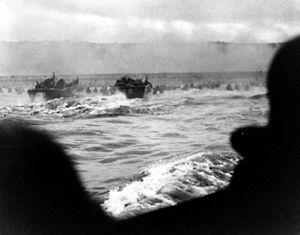
US Navy